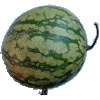
Label: Watermelon 1